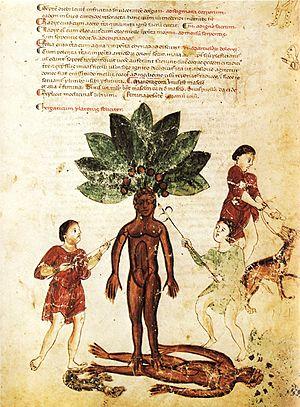
L'Alrune est une créature légendaire qu'auraient possédé les anciens Germains. Ce seraient des mandragores qui tiennent le destin des hommes en leur pouvoir.